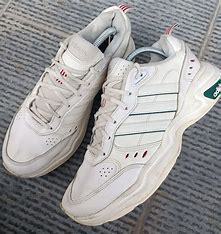
Brand: adidas
Model: NEO Strutter Athletic